Rama Raksha Stotra

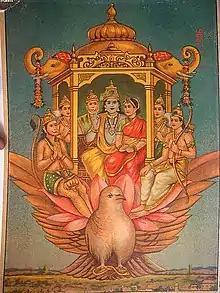
Painting of Rama and Sita seated upon the Pushpaka Vimana

The Rama Raksha Stotra is a Sanskrit "stotra", a hymn of praise dedicated to the Hindu deity Rama. The poem is often recited by the Hindus as a prayer for protection.